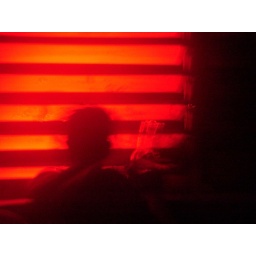
rhandee in tub - red